Law enforcement in Italy

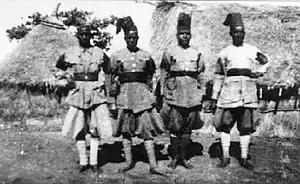
Group of "Zaptié" in Italian Somaliland (1939)

In some areas, an animal protection force, or "Guardie Zoofile", rescues animals in distress and protects animals and wildlife. Agents are trained volunteer private citizens with limited powers regarding animal safety.